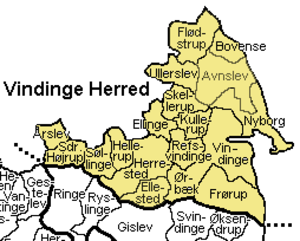
Vindinge Herred
Vindinge Herred var et herred i Svendborg Amt. Herredet hørte fra 1662 til Nyborg Amt, indtil det ved reformen af 1793 blev en del af Svendborg Amt.